Brady Skjei

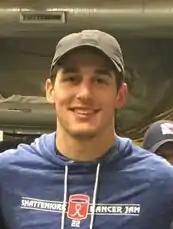
Skjei at a fan meetup in 2019

Skjei signed a contract with the New York Rangers on April 1, 2015. He reported to the Hartford Wolf Pack of the AHL on an amateur tryout to finish the 2014–15 season.